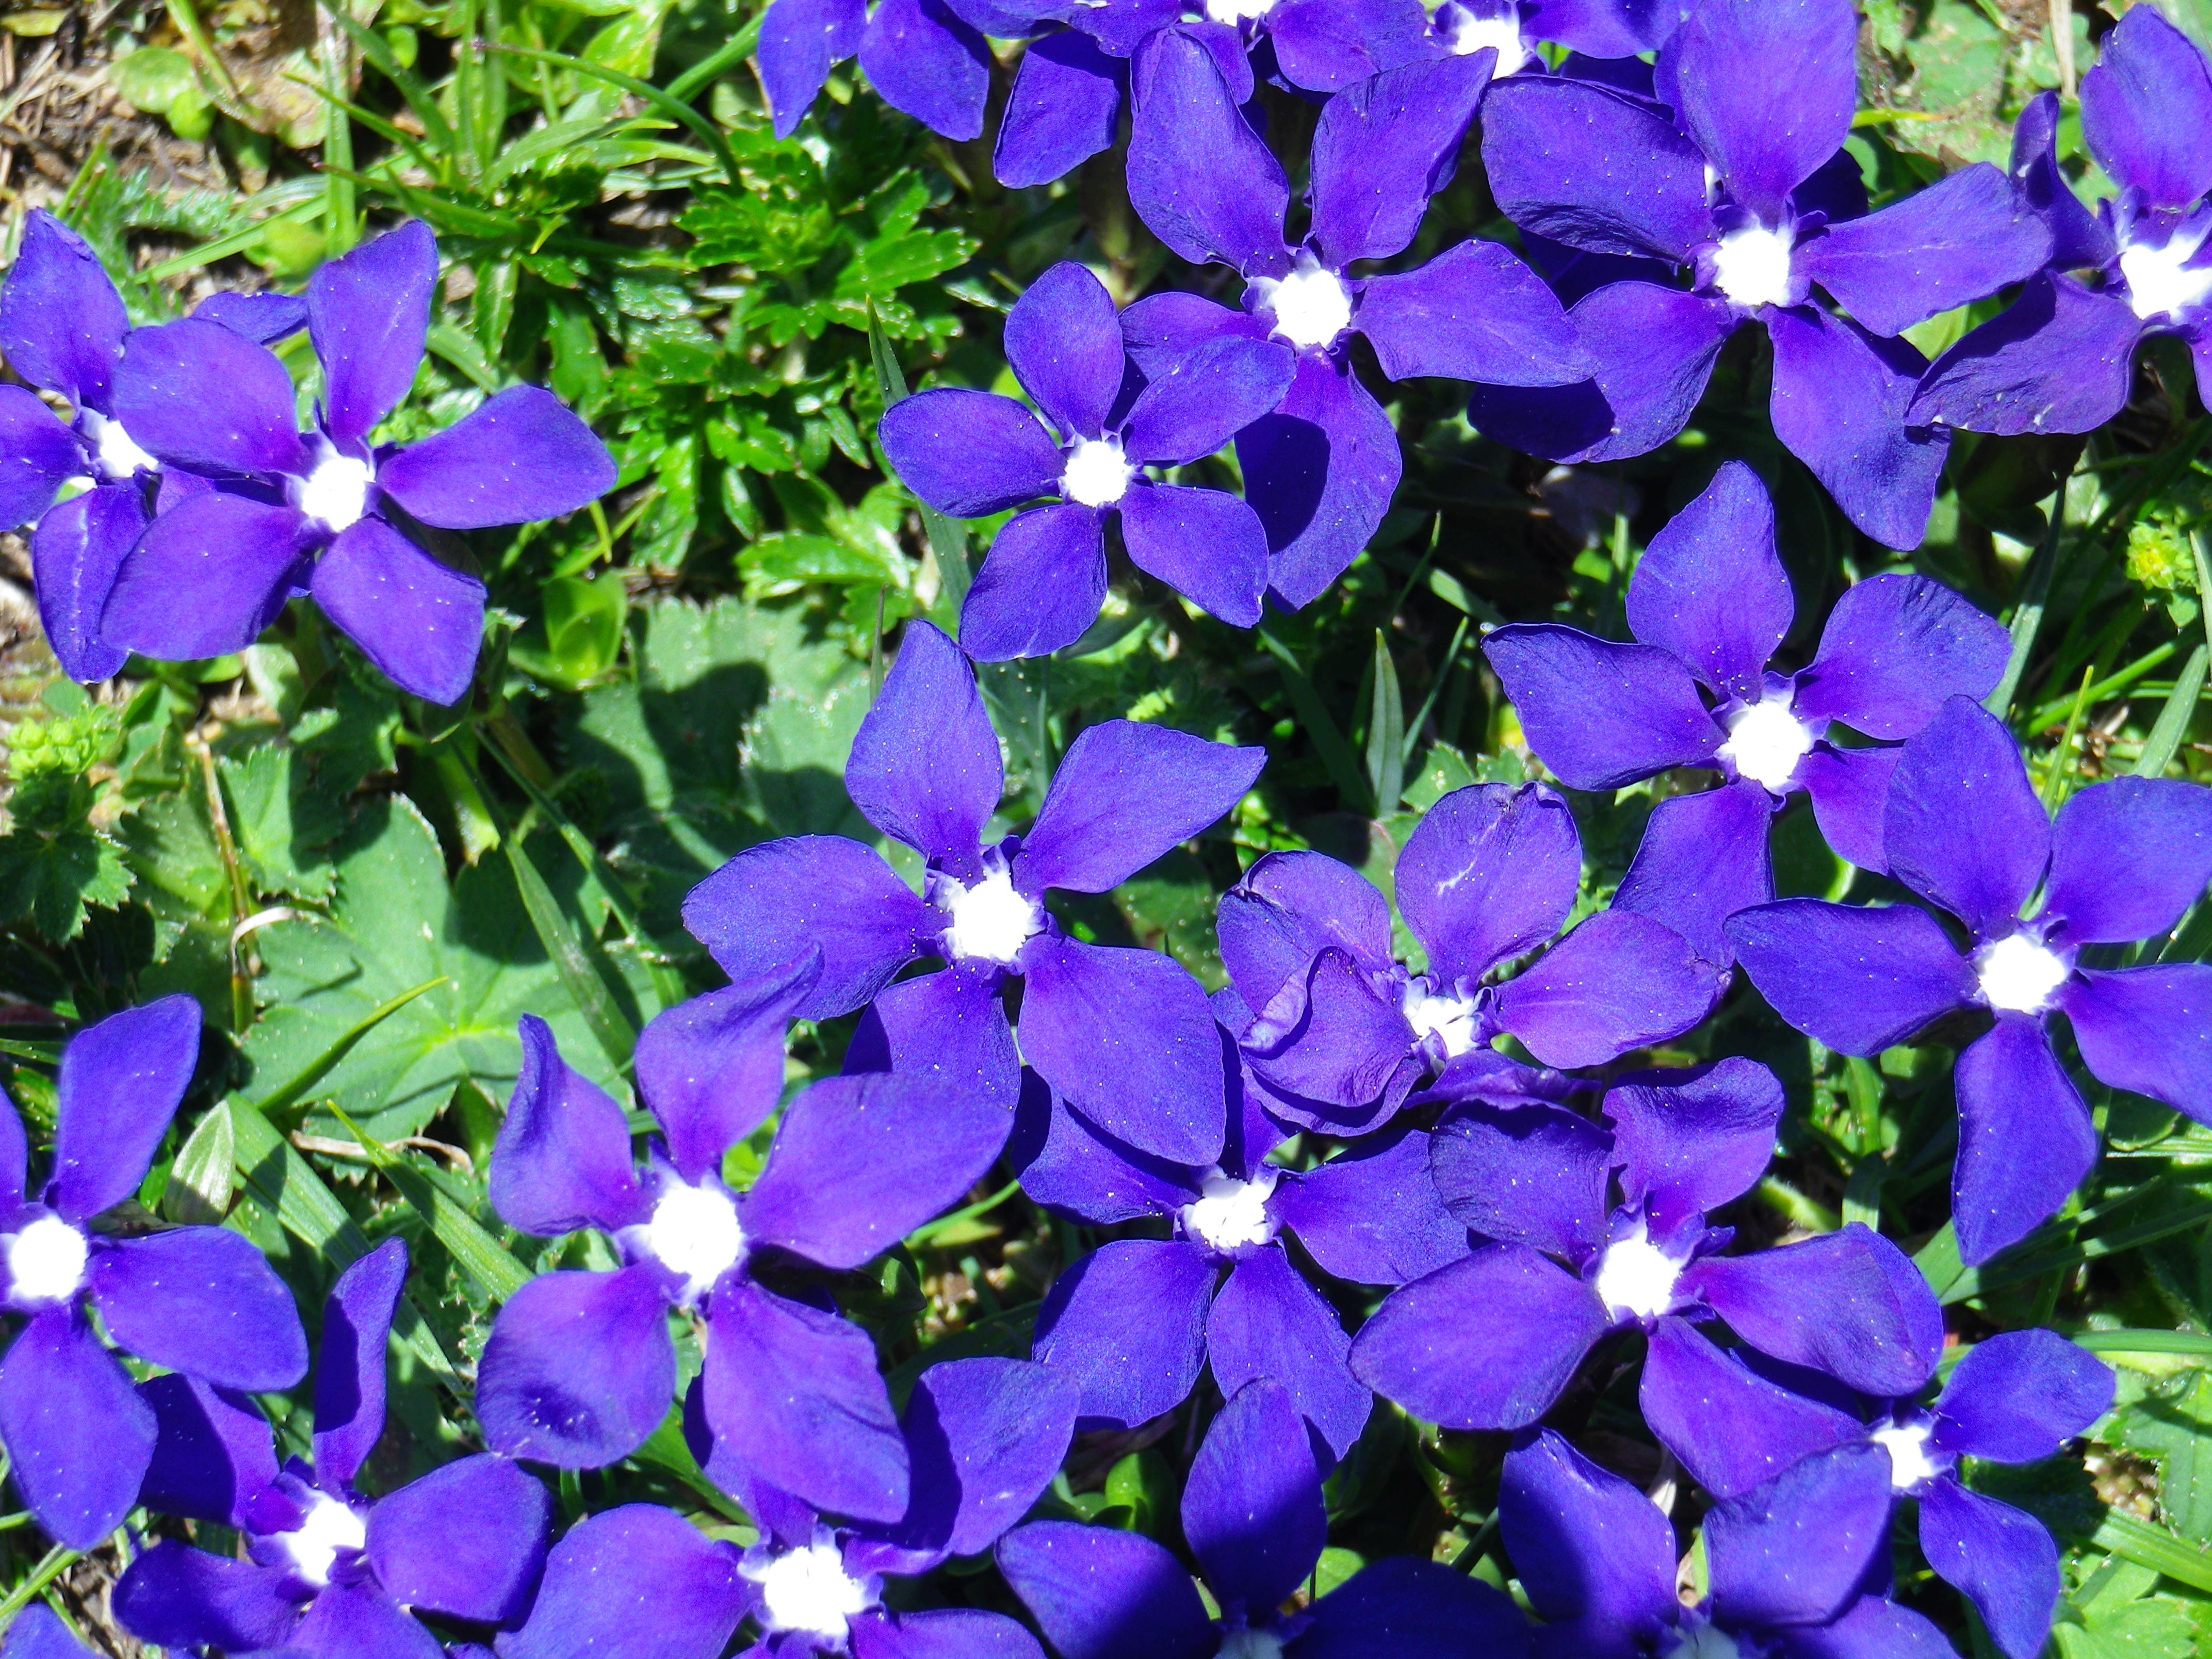
nature, plant, meadow, flower, purple, petal, summer, spring, flowers, violet, viola, bellflower, flowering plant, bellflower family, aubretia, annual plant, land plant, violet family